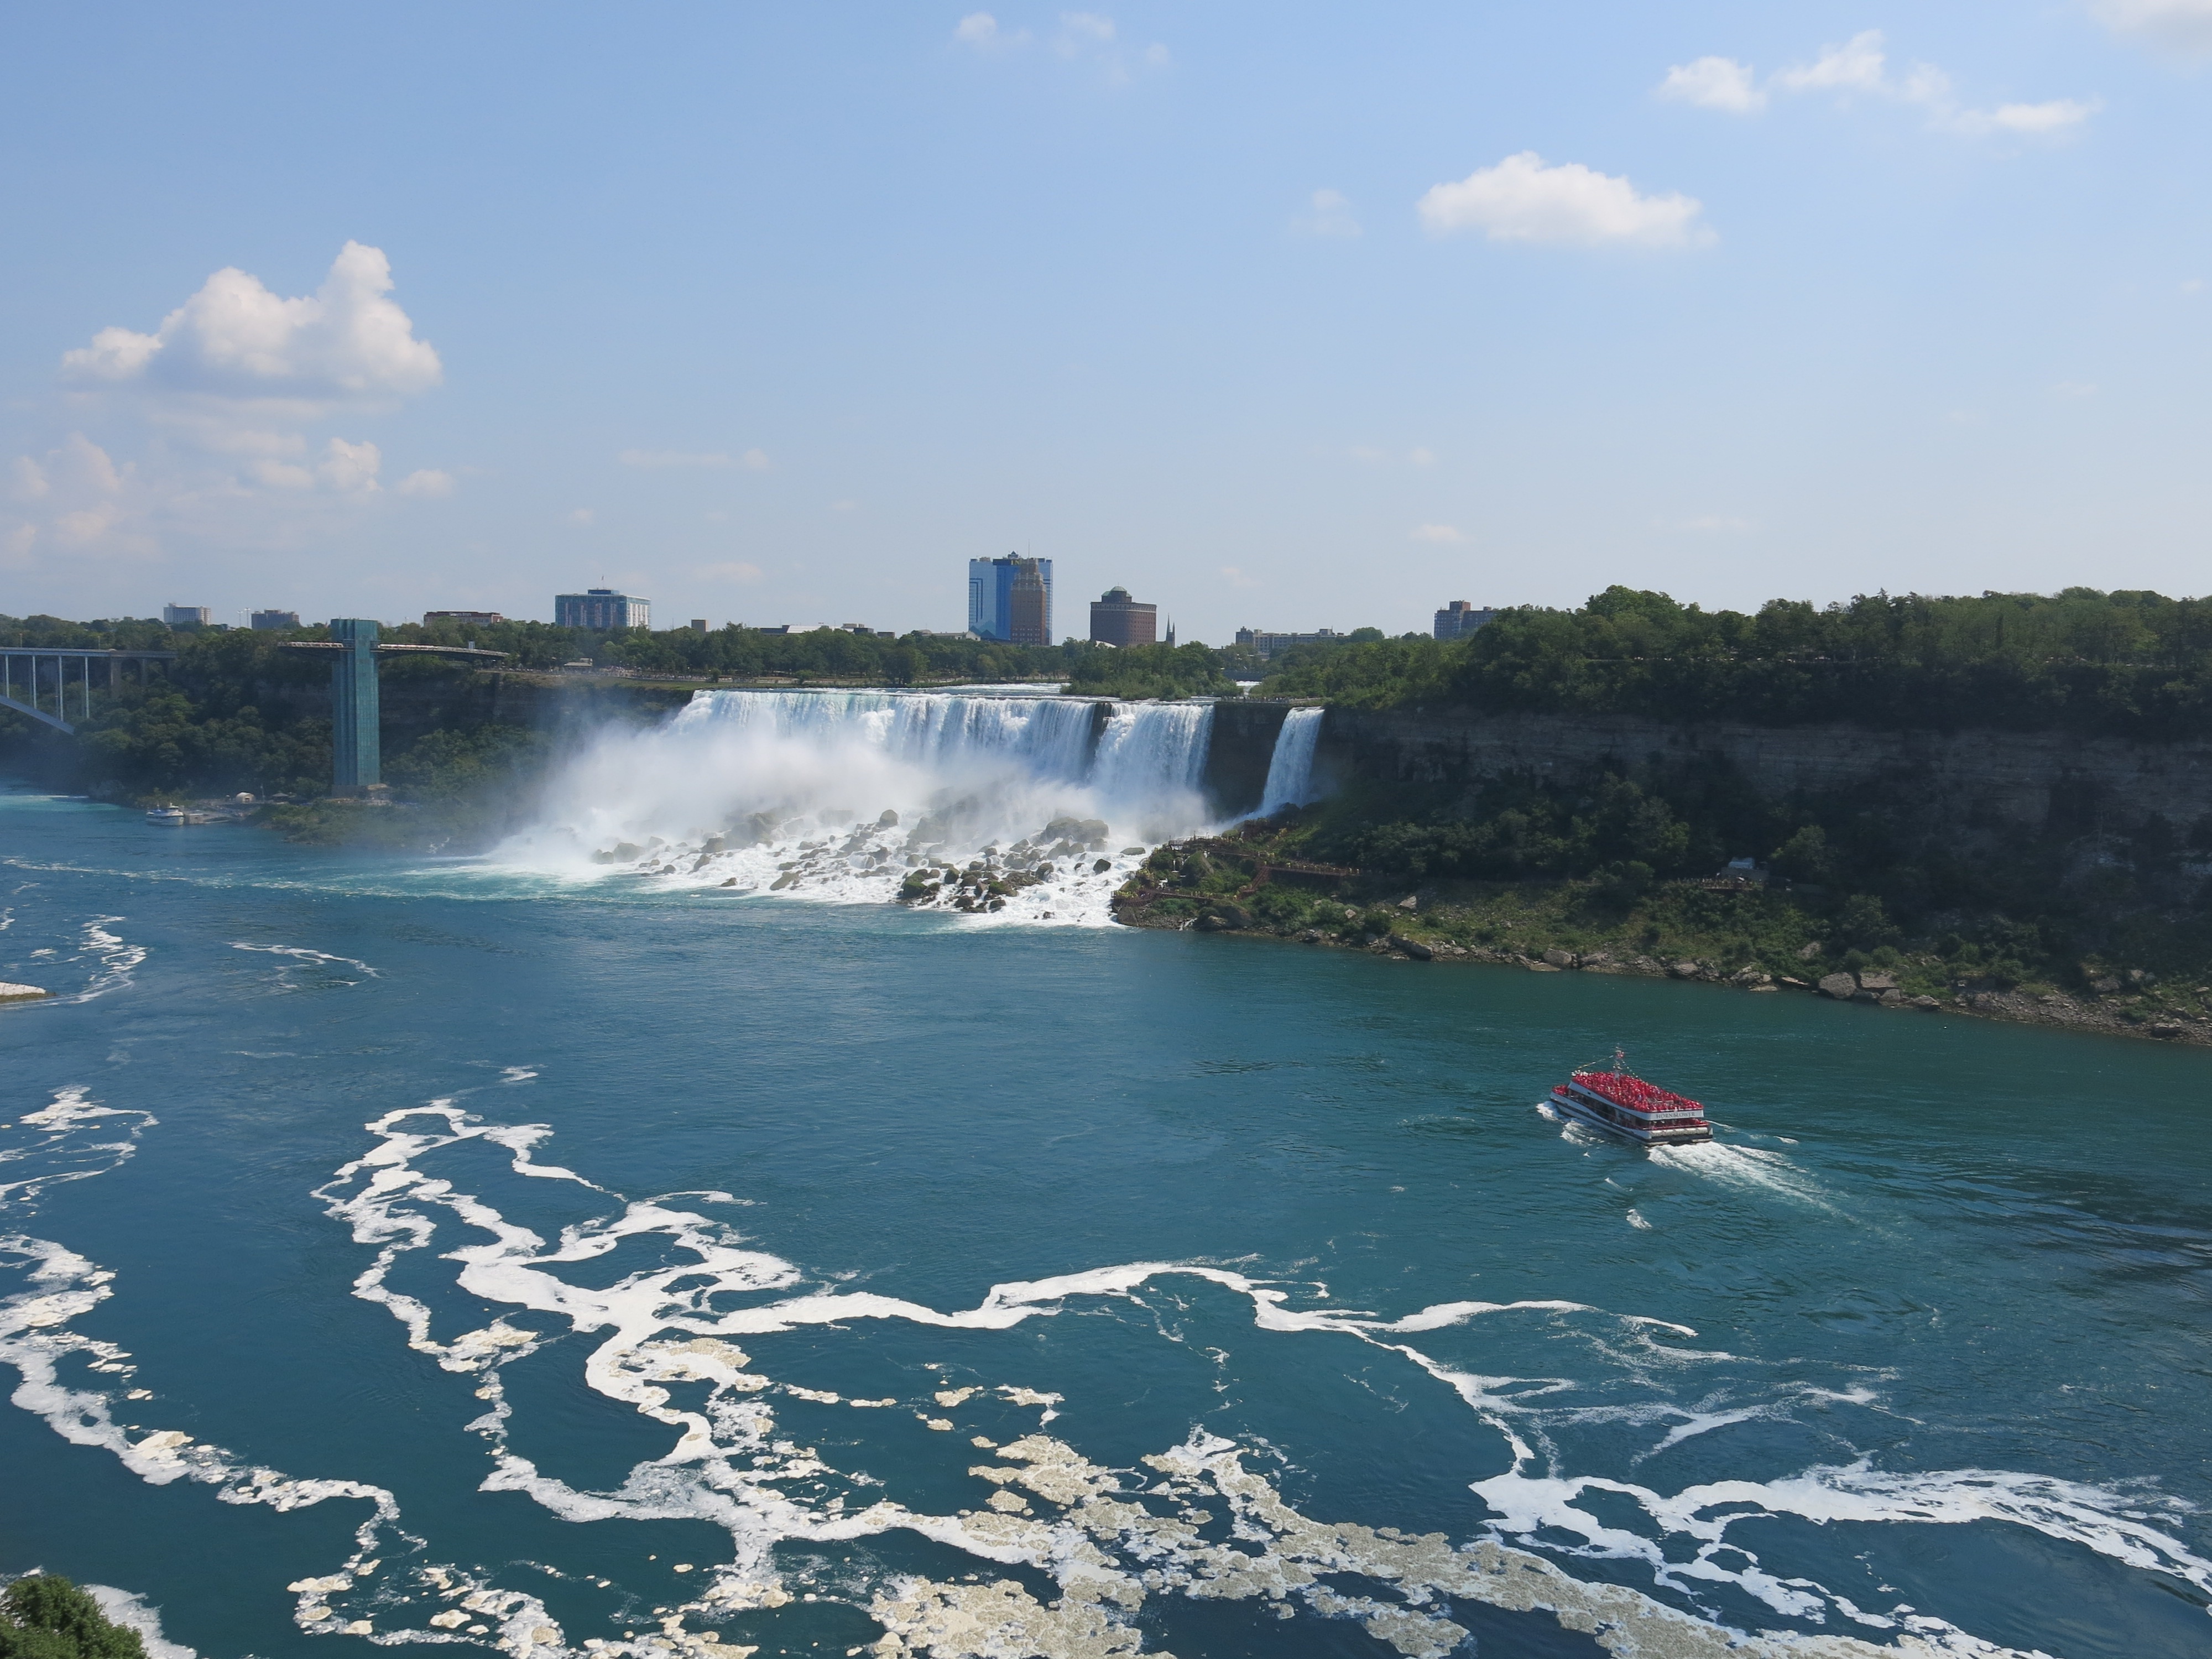
beach, sea, coast, water, ocean, shore, wave, river, cliff, vehicle, bay, terrain, body of water, boating, wind wave